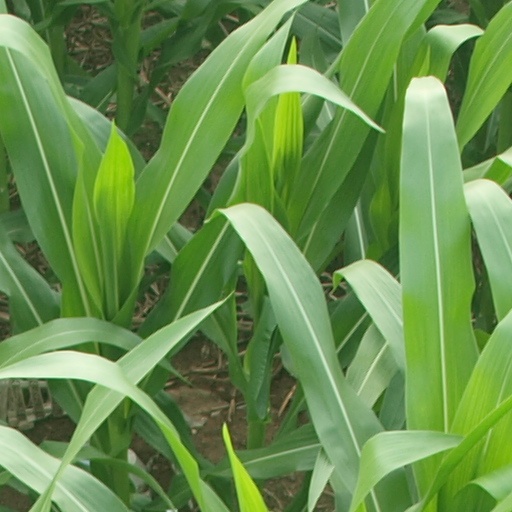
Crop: maize; corn